Linda Wong (pornographic actress)

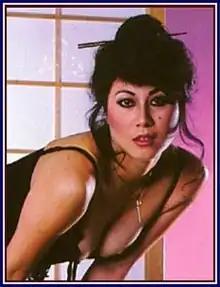

Linda Wong (born Linda Carol Seki; September 13, 1951 – December 17, 1987) was an American pornographic actress, and one of the first Asian Americans to become a star in the American adult film industry. In 1999, she was inducted into the XRCO Hall of Fame. She was Japanese by ethnicity.